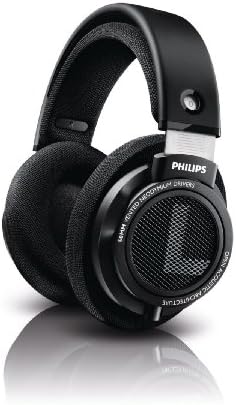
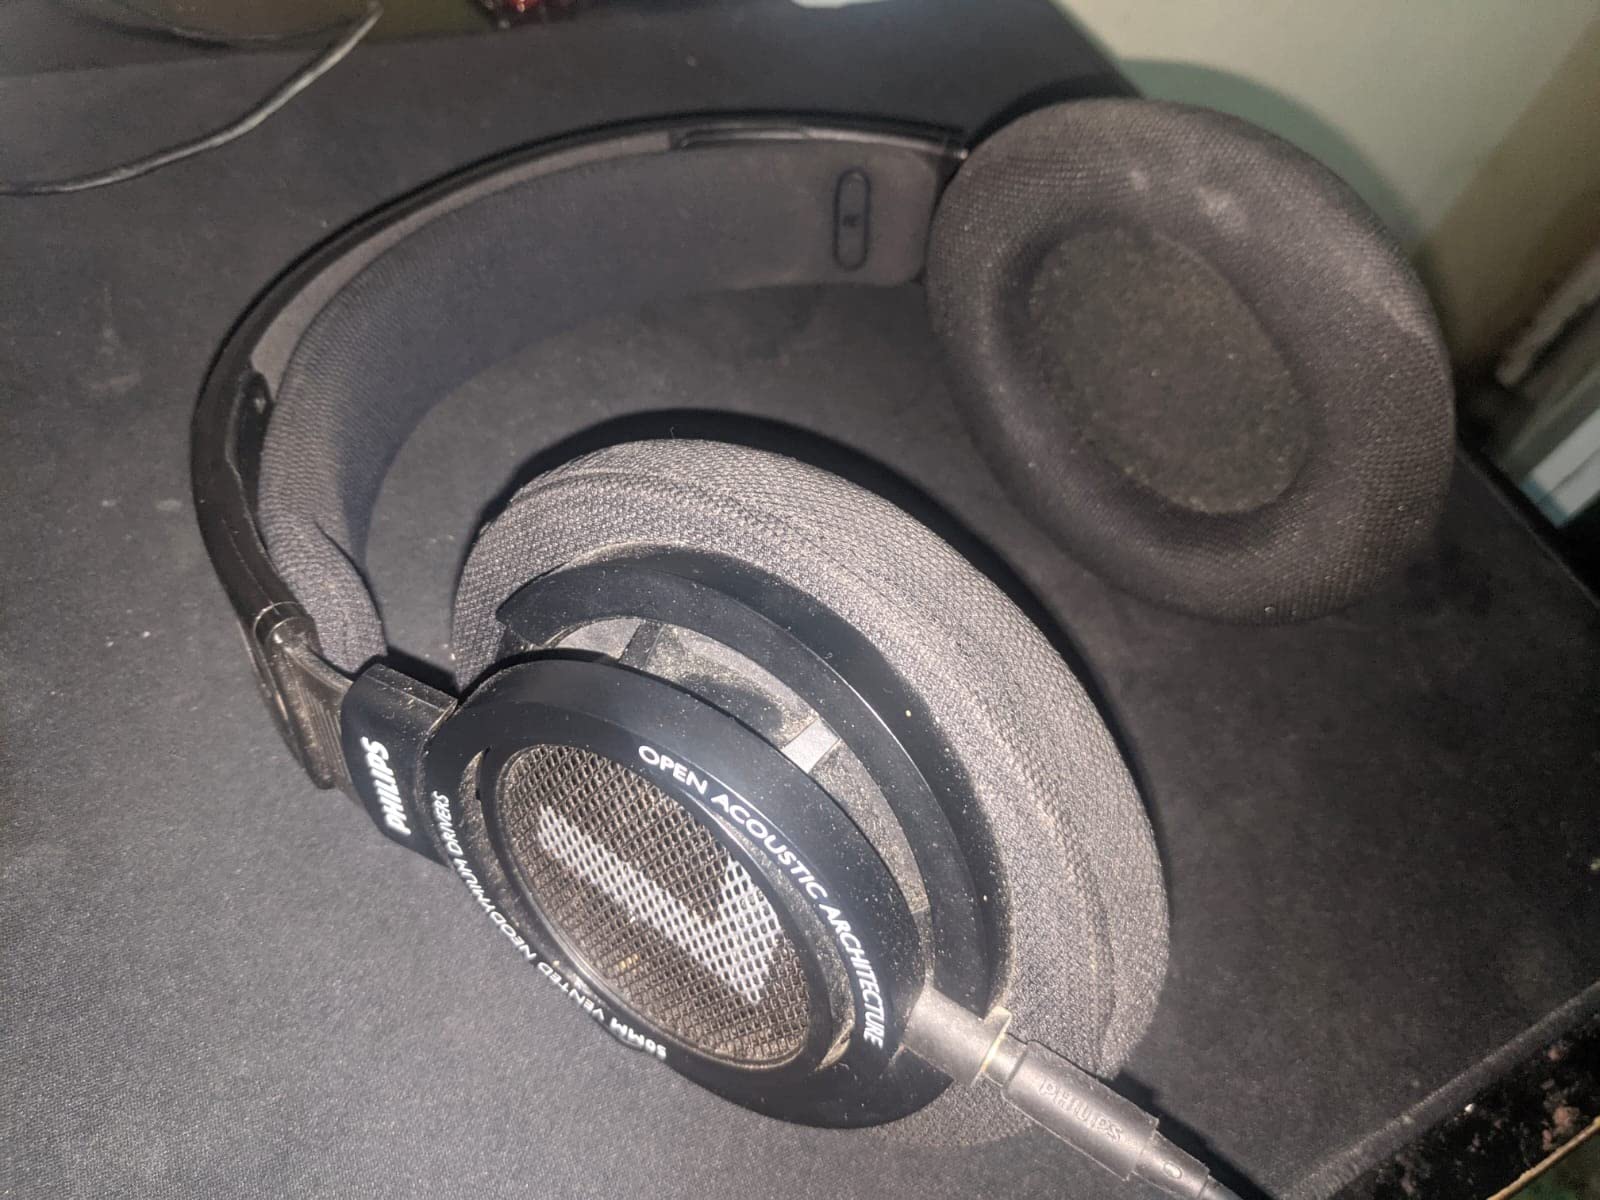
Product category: headphones
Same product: yes